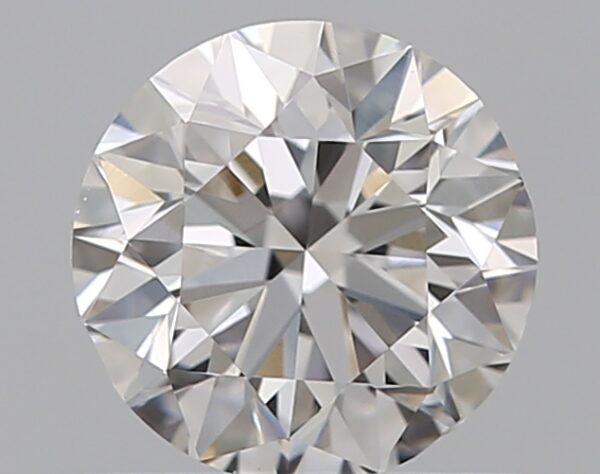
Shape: round
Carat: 0.7
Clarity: VS2
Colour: E
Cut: VG
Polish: VG
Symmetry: GD
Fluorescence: N
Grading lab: GIA
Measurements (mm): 5.46 x 5.53 x 3.58